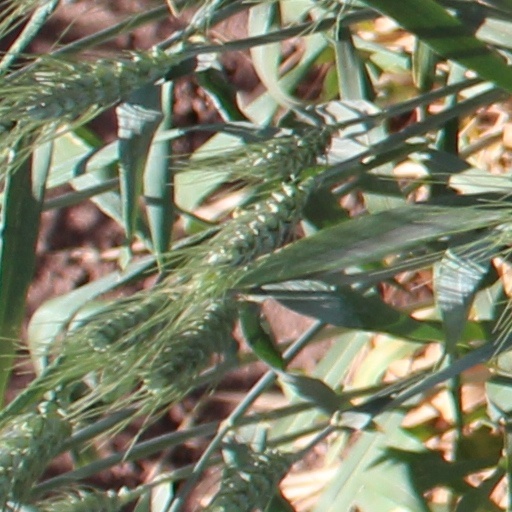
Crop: wheat